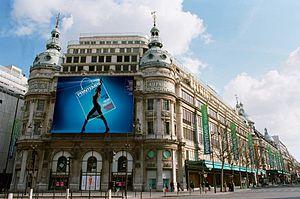
Le Printemps est une entreprise française exploitante de grands magasins qui se positionne principalement sur des marques de mode, de luxe et de beauté. Le Printemps est également l'un des leaders français des listes de mariage.
Le Printemps Haussmann est un grand magasin détenu par le Groupe Printemps situé dans le 9ᵉ arrondissement de Paris et où sont distribuées les principales marques de mode, de beauté et de décoration de la maison. Elles sont réparties par thèmes dans les trois bâtiments du magasin. Les façades et toitures des anciens magasins sont inscrites au titre des monuments historiques par arrêté du 15 janvier 1975.
Cet article recense les magasins de Paris protégés aux monuments historiques.